James A. Colescott

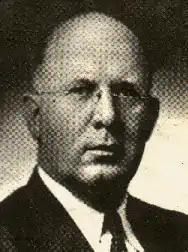

James Arnold Colescott (January 11, 1897 – January 11, 1950) was an American white supremacist who was Imperial Wizard of the Knights of the Ku Klux Klan. Under financial pressure from the Internal Revenue Service (IRS) for back taxes, he disbanded the second wave of the original Ku Klux Klan in 1944.